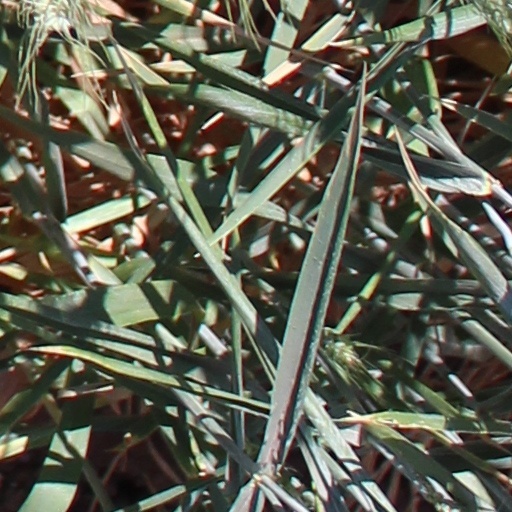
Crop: wheat